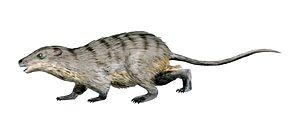
Selon la théorie synthétique de l'évolution, l’histoire évolutive des mammifères est passée par plusieurs stades depuis leurs ancêtres les synapsides selon un processus graduel qui a pris approximativement 100 Ma, du milieu du Permien, puis au cours du Trias, et jusqu'au milieu du Jurassique.